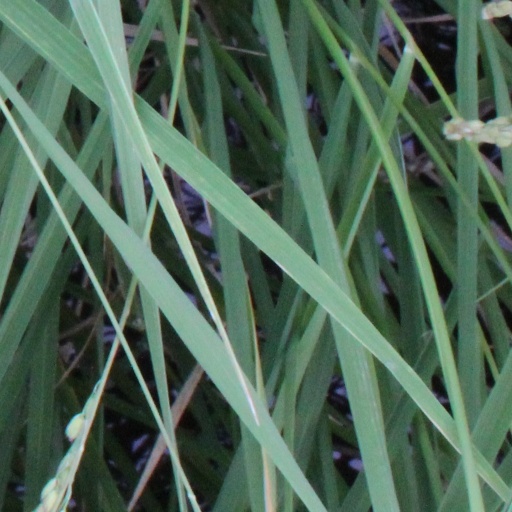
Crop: rice